Half Moon Farm House

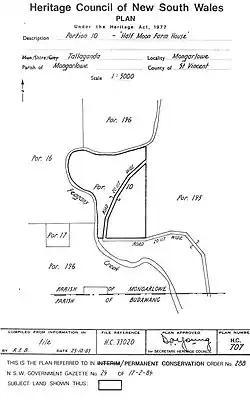
Heritage boundaries

Half Moon Farm House is a heritage-listed house located on Half Moon Road at Mongarlowe, in the Southern Tablelands region of New South Wales, Australia. It was added to the New South Wales State Heritage Register on 2 April 1999.